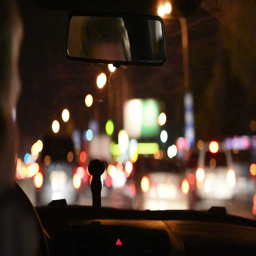
driving night city heavy traffic .